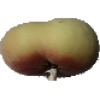
Label: peach_flat